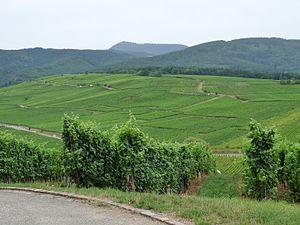
Zellenberg (Haut-Rhin)
La viticulture en France trouve ses sources à l'époque de la colonisation grecque. La France étant l'un des pays de l'héritage latin, le vin fait partie intégrante de sa culture. La façon dont la culture française s'est investie dans l'élaboration de ses vins lui a même valu la réputation internationale d'être « le pays du vin ».